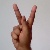
The image shows a hand gesture representing the letter 'K' in Indian Sign Language.